List of birds of Cuba

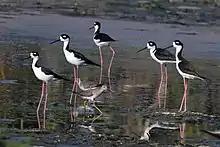
Black-necked stilts

Order: CharadriiformesFamily: Recurvirostridae